Team Capinordic

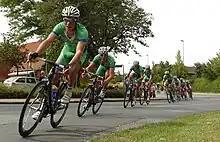

Team Capinordic was a Danish UCI Continental cycling team. It was founded in 2002 and disbanded in 2009.